Sanyanqiao station

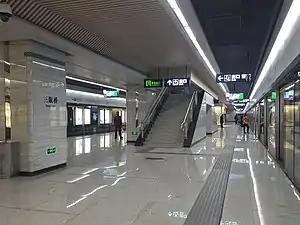

Sanyanqiao Station, is a station on Line 6 of the Wuhan Metro. It entered revenue service on December 28, 2016. It is located in Jianghan District.